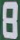
Number: 8